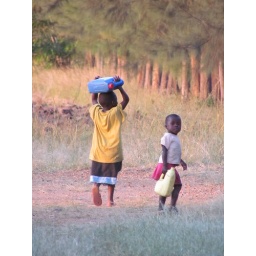
Local girls coming to collect water each night by our house